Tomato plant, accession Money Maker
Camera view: tilt-top (135 deg); turntable rotation: 150 degrees
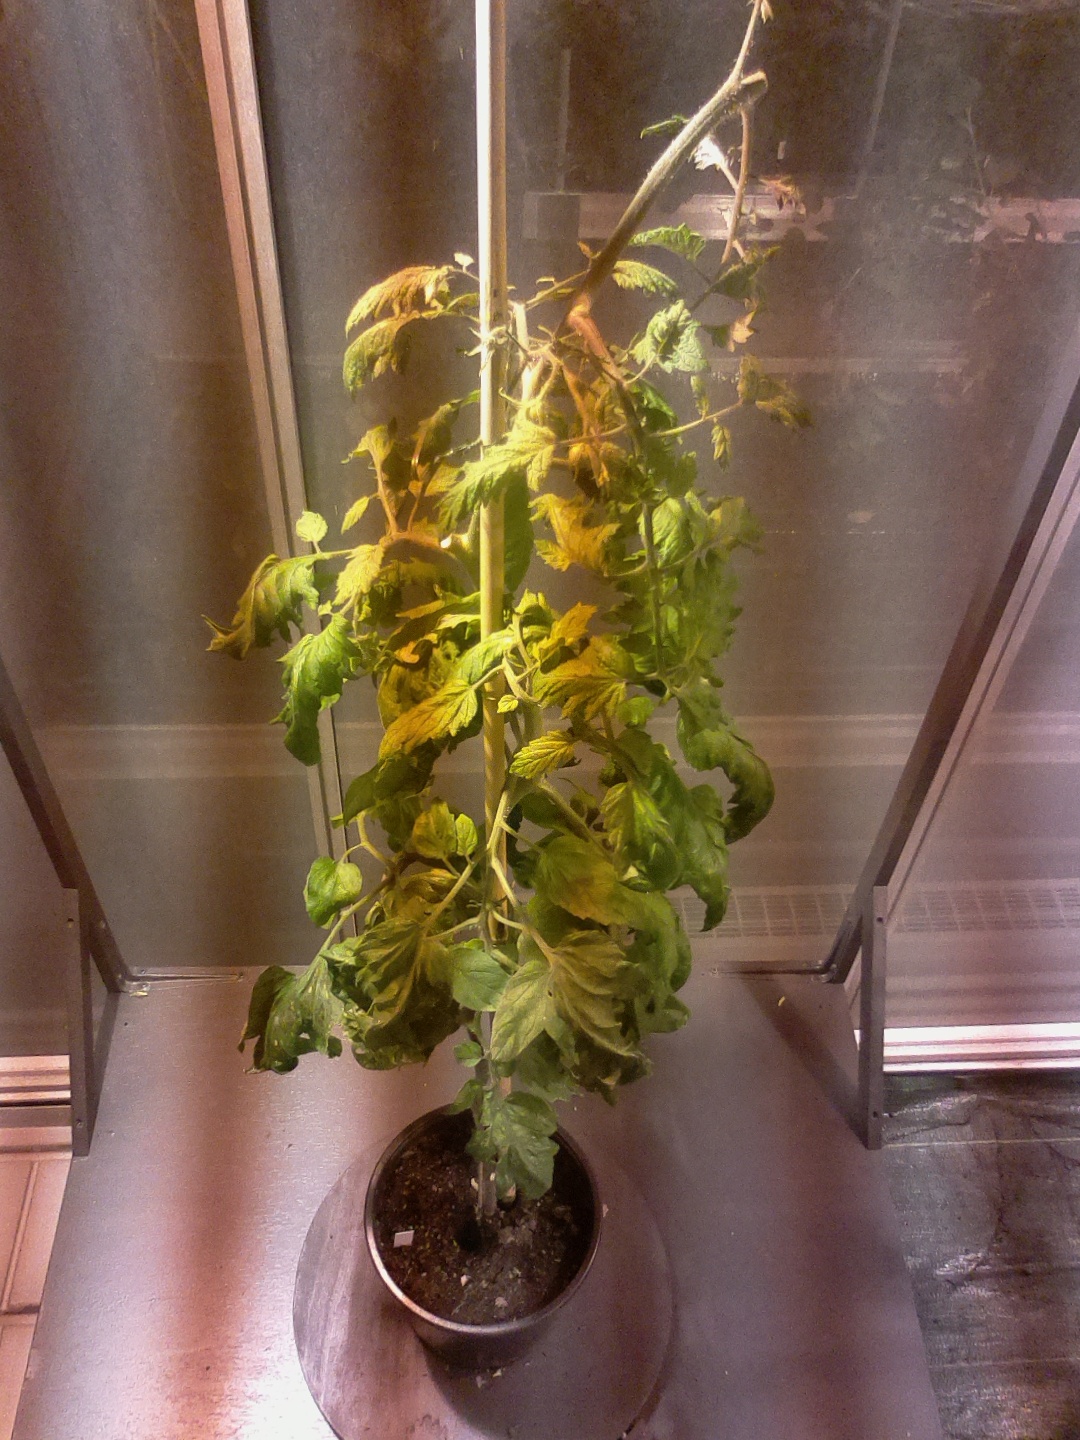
BBCH growth stage 75: 50%-60% of final fruit size